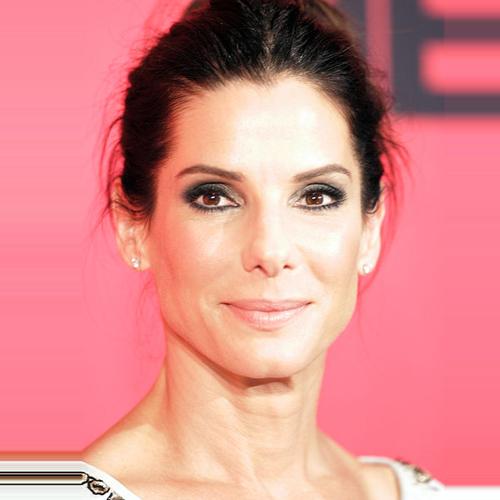
Age: 48